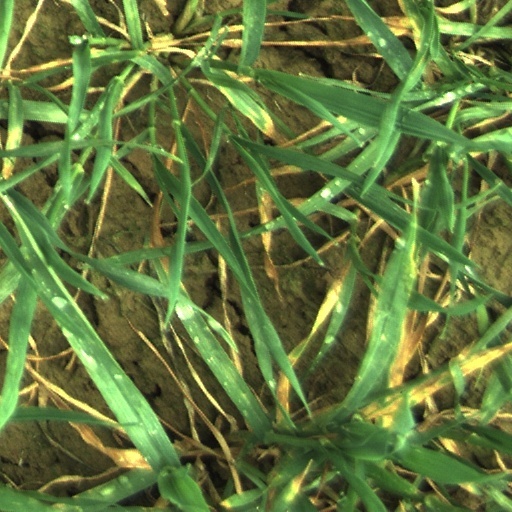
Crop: wheat